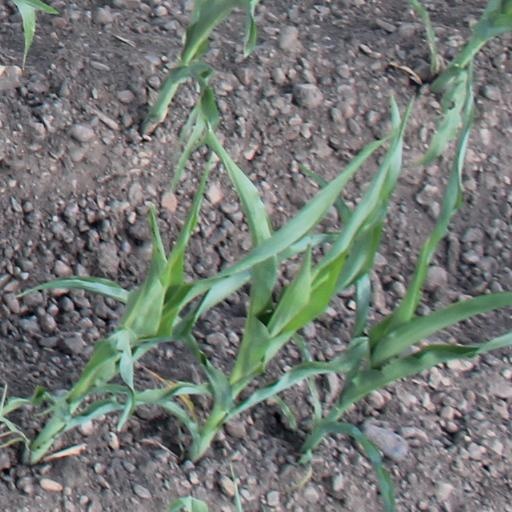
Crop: maize; corn